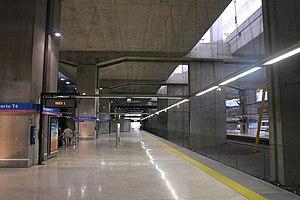
Aeropuerto T4 est une station de métro à Madrid qui dessert le terminal 4 de l'aéroport Adolfo-Suárez de Madrid-Barajas.